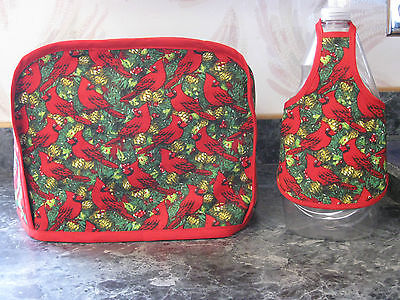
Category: toaster